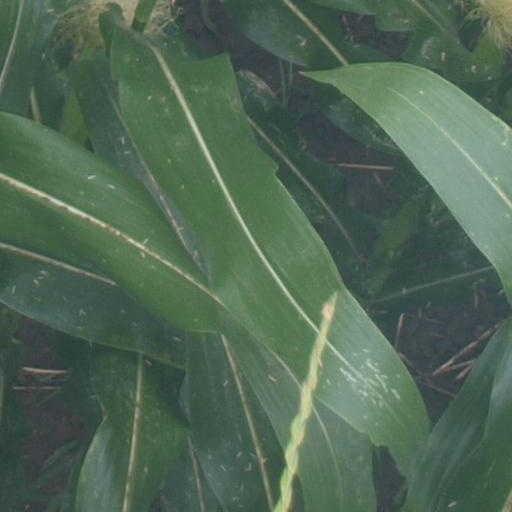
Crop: maize; corn